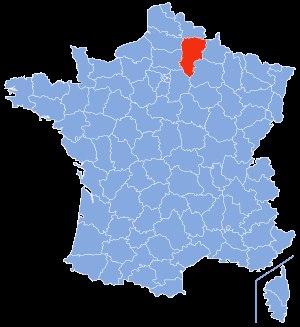
La liste des cavités naturelles les plus profondes de l'Aisne recense, sous forme de tableaux, les cavités souterraines naturelles connues dans ce département français, dont le dénivelé est supérieur ou égal à cinq mètres.
La liste des cavités naturelles les plus longues de l'Aisne recense, sous forme de tableaux, les cavités souterraines naturelles connues dans ce département français, dont le développement est supérieur ou égal à dix mètres.